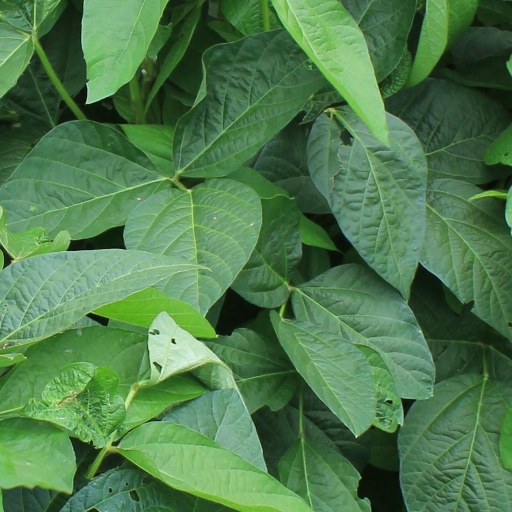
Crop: soybean